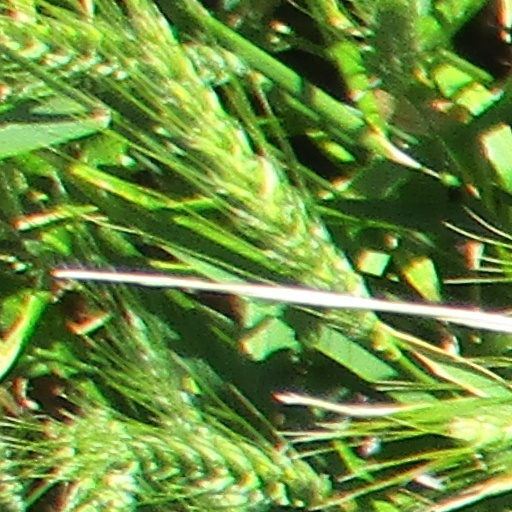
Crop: wheat